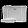
Label: Bag